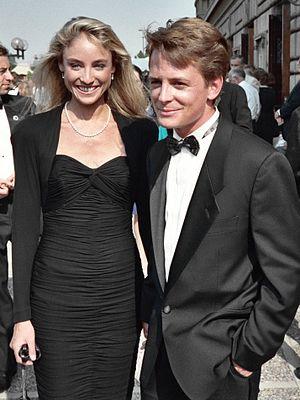
Michael Andrew Fox, dit Michael J. Fox, est un acteur, auteur, producteur et activiste canado-américain né le 9 juin 1961 à Edmonton en Alberta.